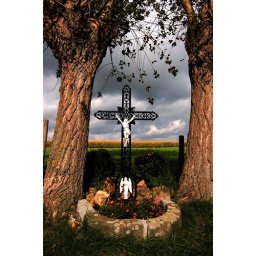
Field cross often found in the South of Limburg-NL.Each field cross has it's own story to tell.